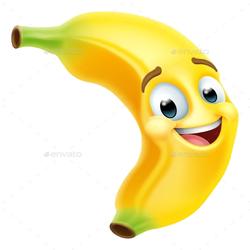
Label: Banana